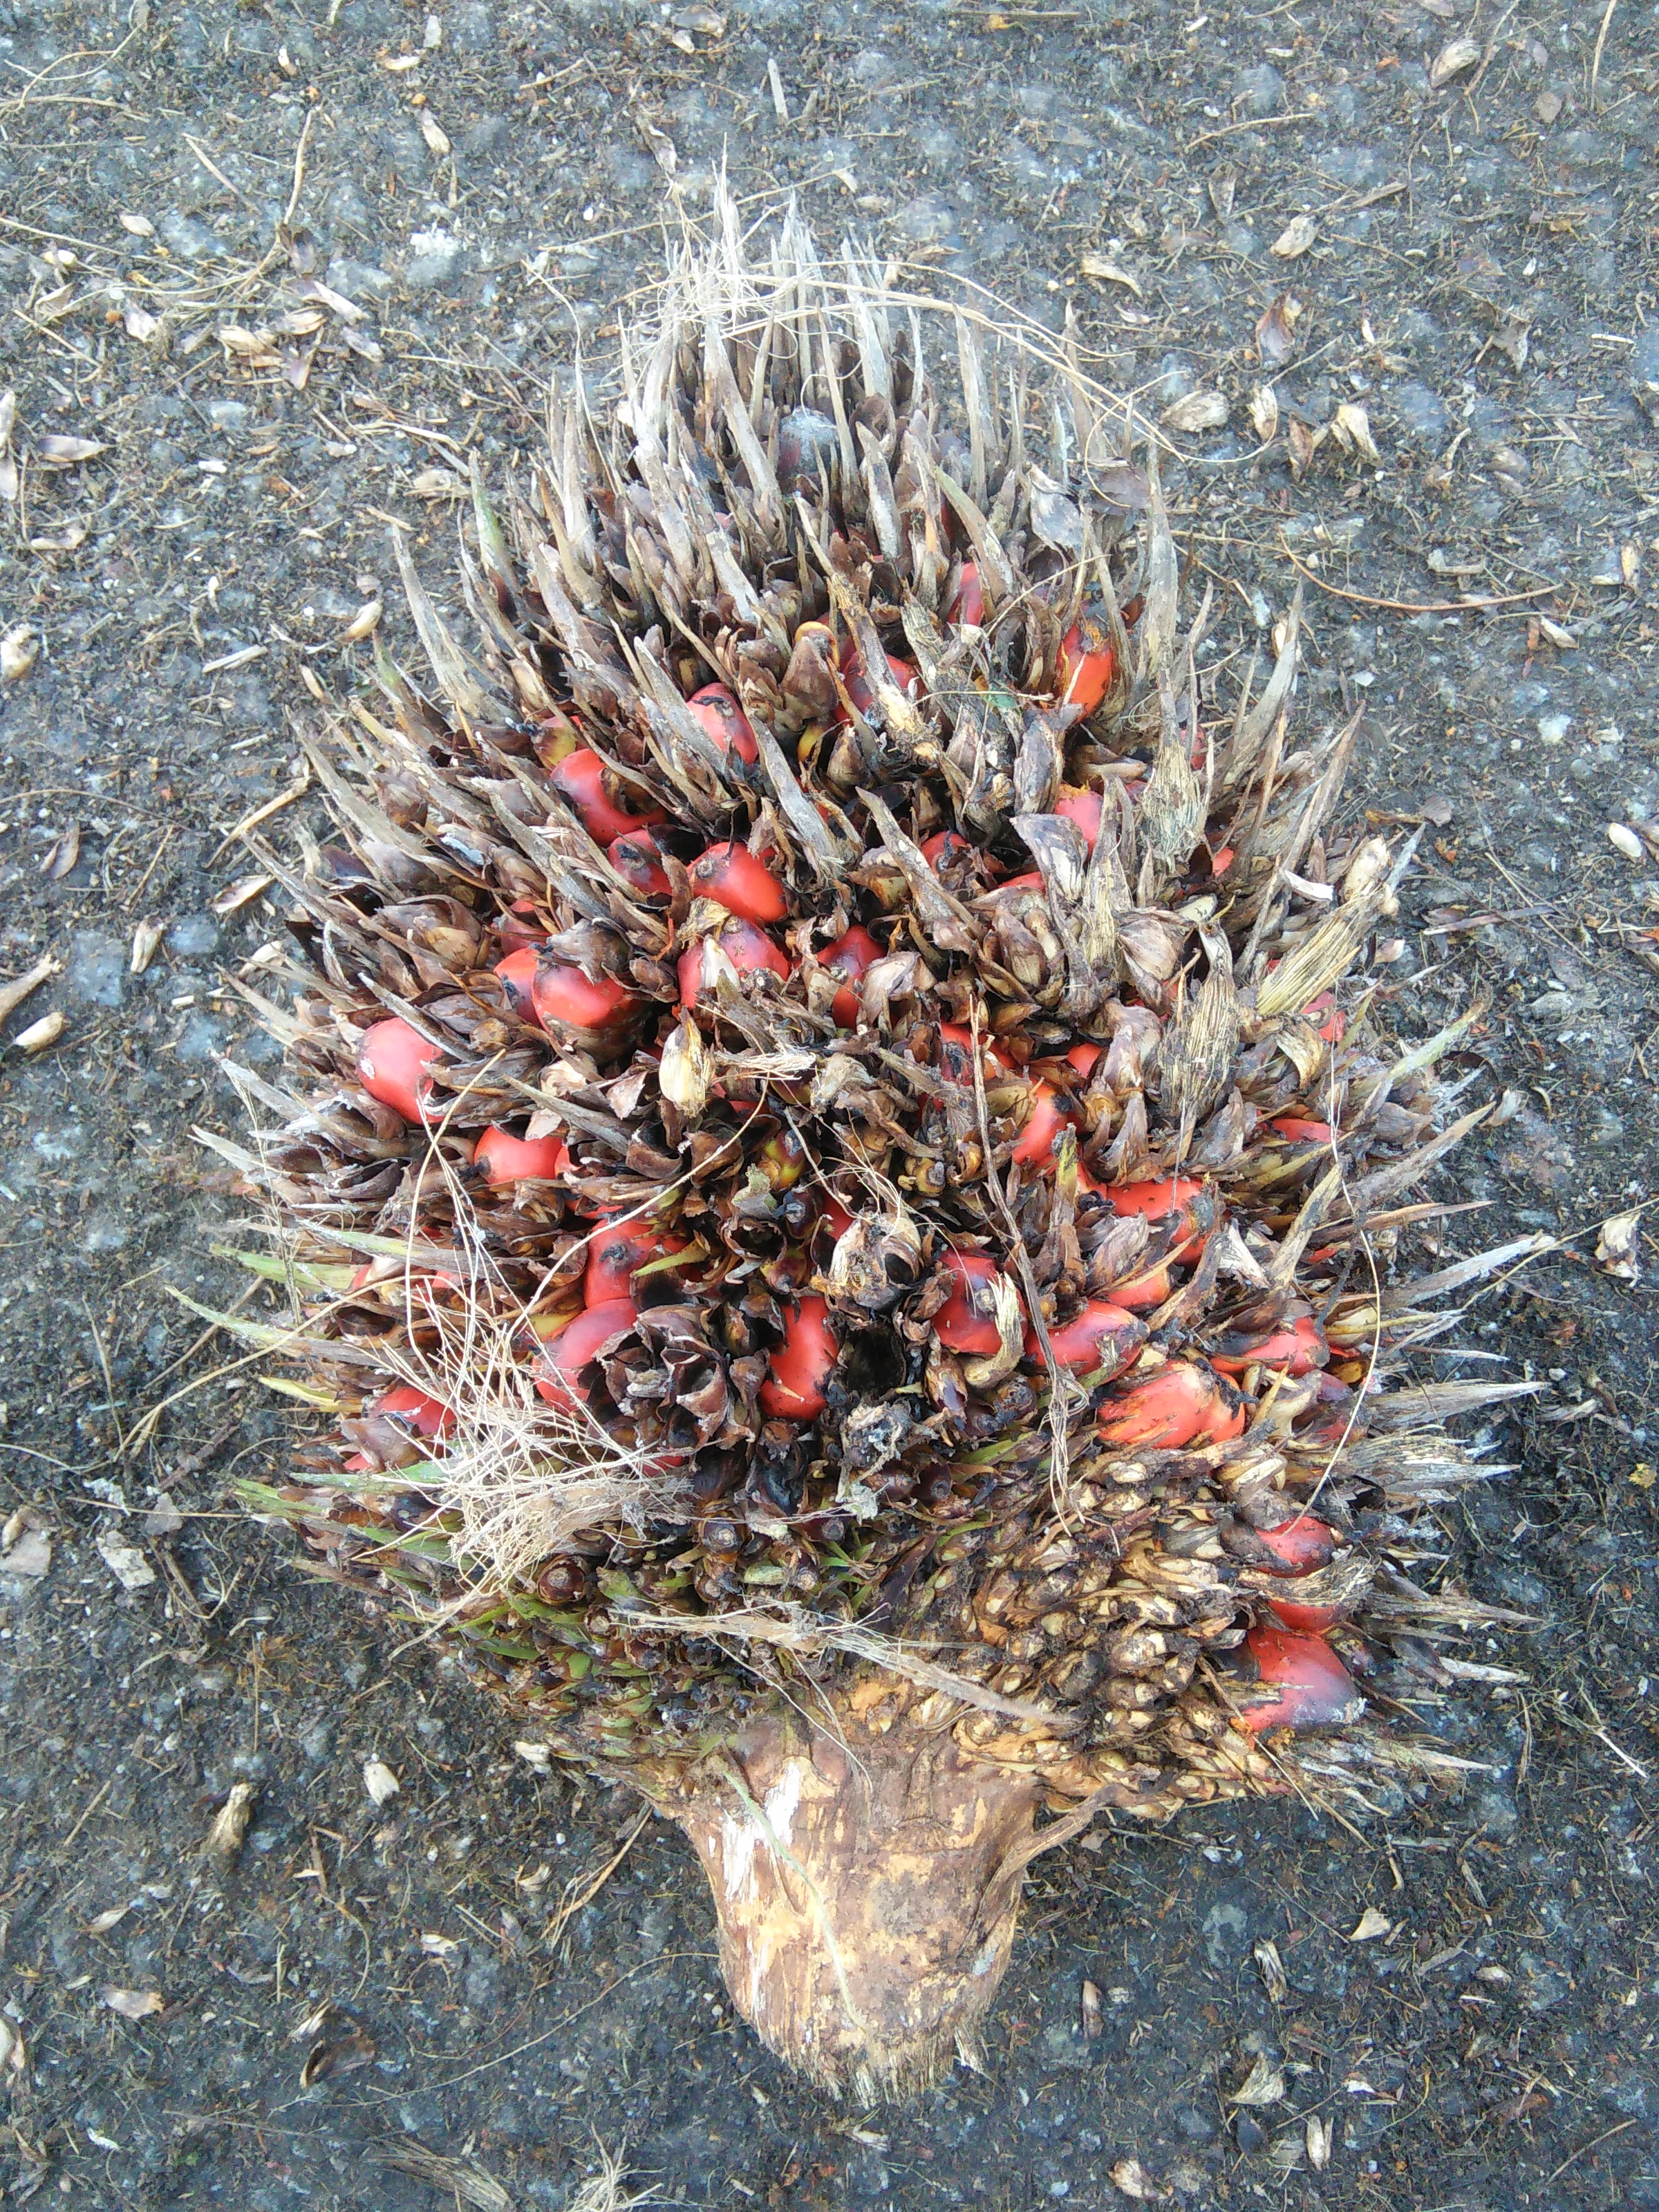
Ripeness: Overripe